Samurai Champloo: Sidetracked

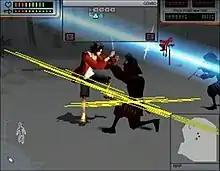
An early combat section from "Samurai Champloo"; Mugen fights a group of enemies.

"Samurai Champloo: Sidetracked" is an action-adventure game based on the 2004 anime television series "Samurai Champloo". Set in the Edo period, the anime's storyline follows the adventures of three wanderers; the outlaw swordsman Mugen, the ronin Jin, and the itinerant Fuu who saved the two from execution in exchange for help finding a samurai who smells of sunflowers. The storyline is described as a "missing episode" of the trio's travels through Japan. They end up taking a ship to Ezo (modern day Hokkaido), which is suffering from conflicts between the ruling Matsumae clan and the indigenous people. Mugen and Jin's storylines run on separate yet parallel paths, and they interact with original character Worso Tsurumaki, who is associated with the native resistance of Ezo.